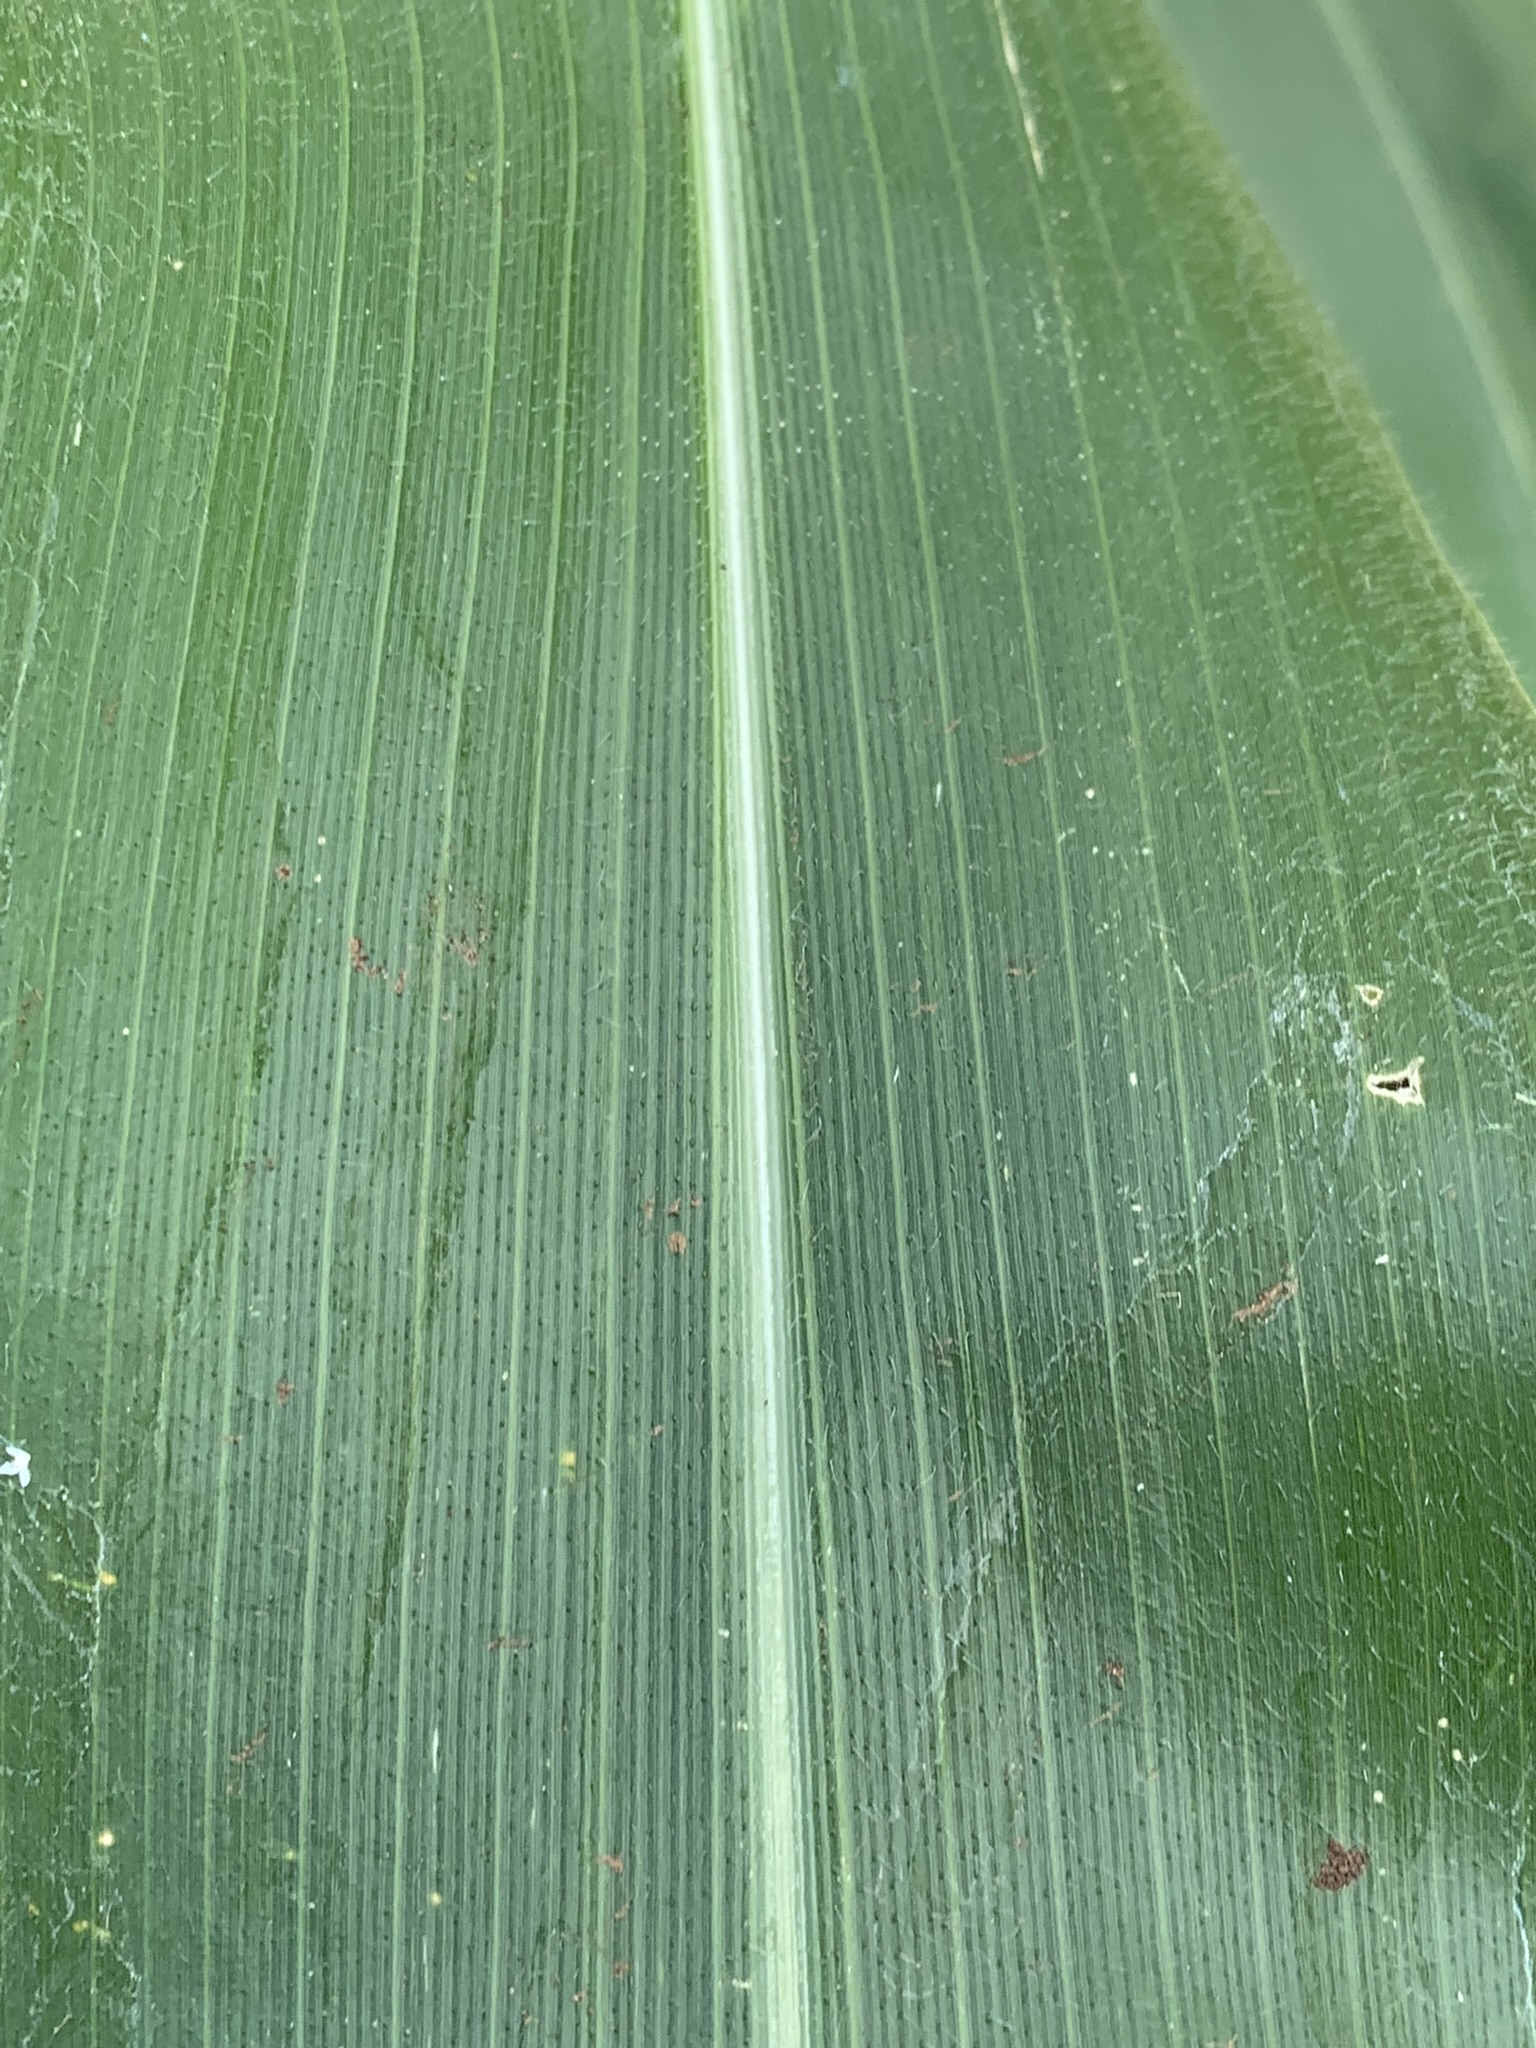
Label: Healthy